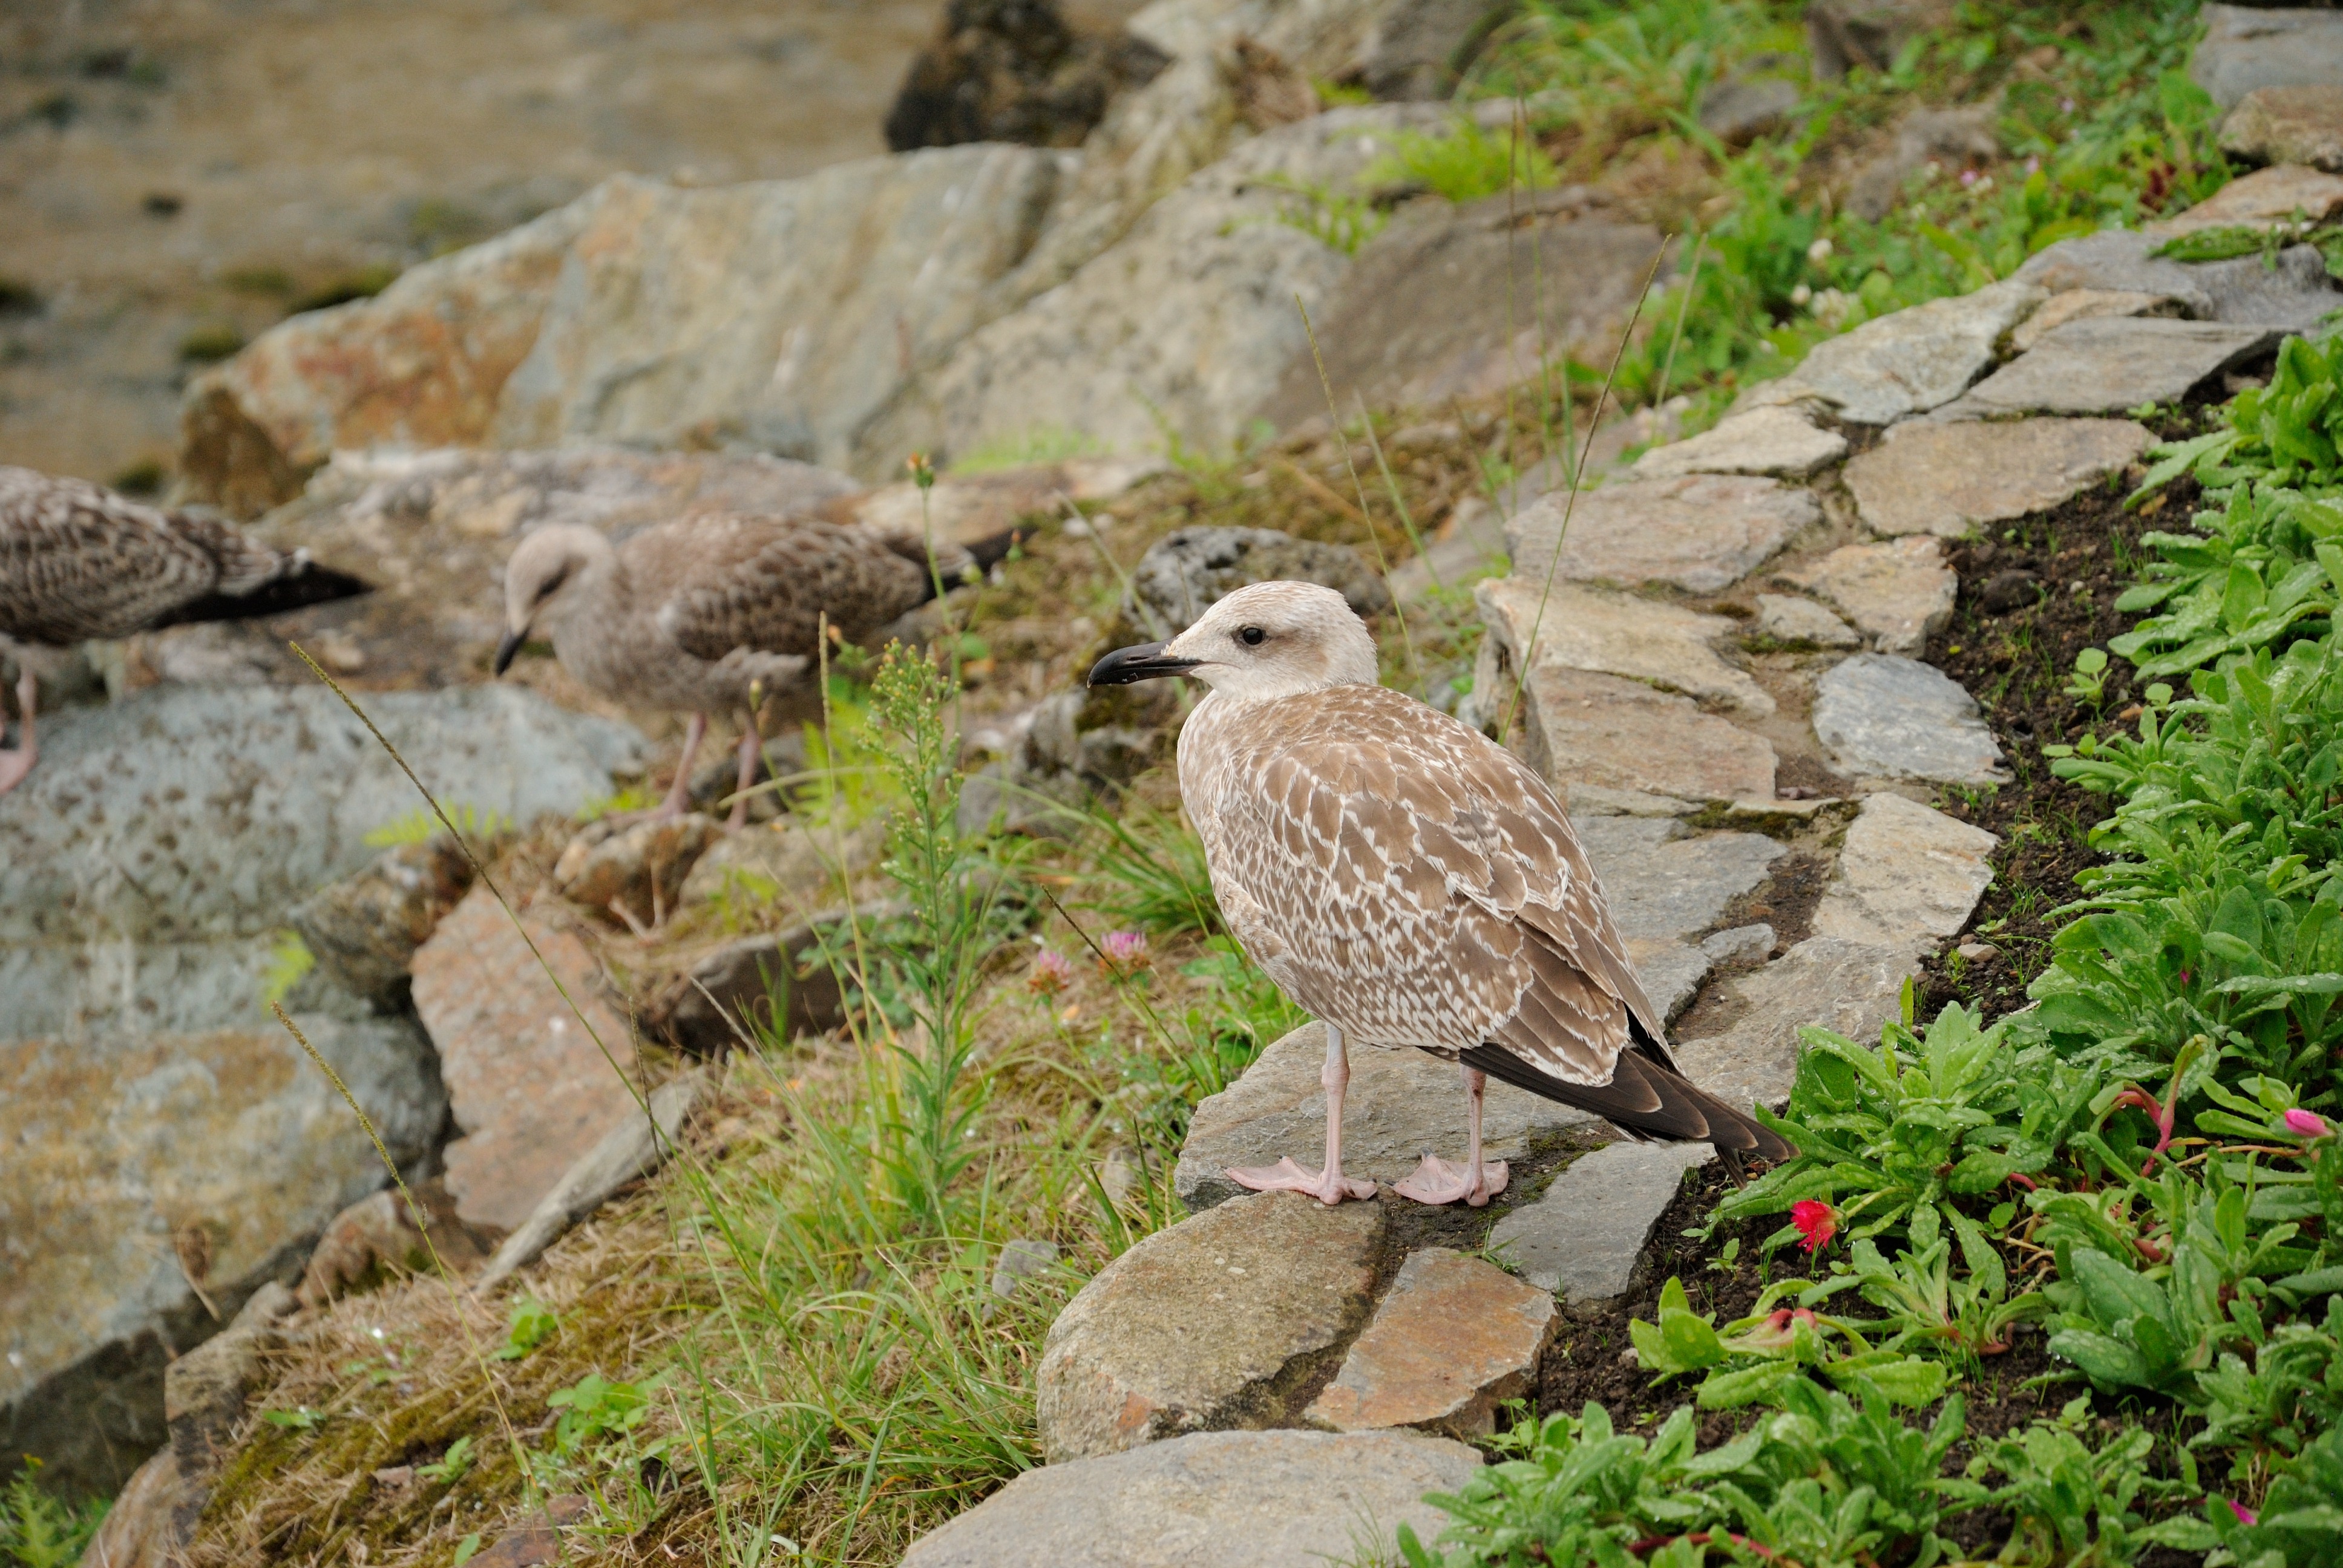
beach, sea, bird, seagull, wildlife, fauna, bird of prey, ave